Helen Wood (television personality)

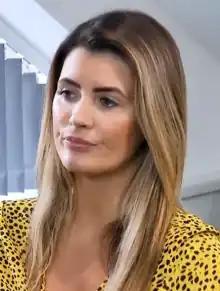
Wood in 2019

Helen Wood is an English television personality, author, columnist, podcaster and former escort. She is known as the winner of "Big Brother 15" and for her regular column in the "Daily Star" newspaper until March 2017.